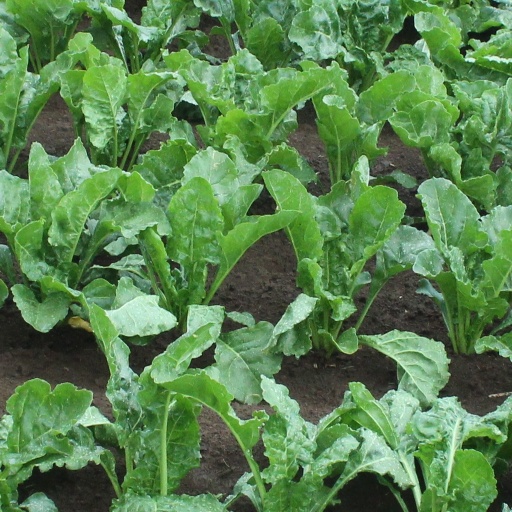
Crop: sugar beet